Prison on Fire

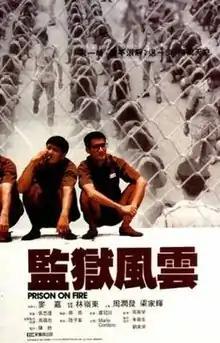
Film poster

Prison on Fire is a 1987 Hong Kong prison film directed by Ringo Lam and starring Chow Yun-fat and Tony Leung Ka-fai. Yiu (Tony Leung Ka Fai) is a young advertising executive in Hong Kong. One night, defending his father from attack, he accidentally shoves a street thug in front of a bus. Sentenced to three years in prison, Yiu is "fresh meat" for the hardened criminals and triad stooges that run things, and is preyed upon by sadistic guard Scarface (Roy Cheung). The virtuous Ching (Chow Yun-Fat) befriends Yiu and becomes an ally. A sequel, "Prison on Fire II", was released in 1991.